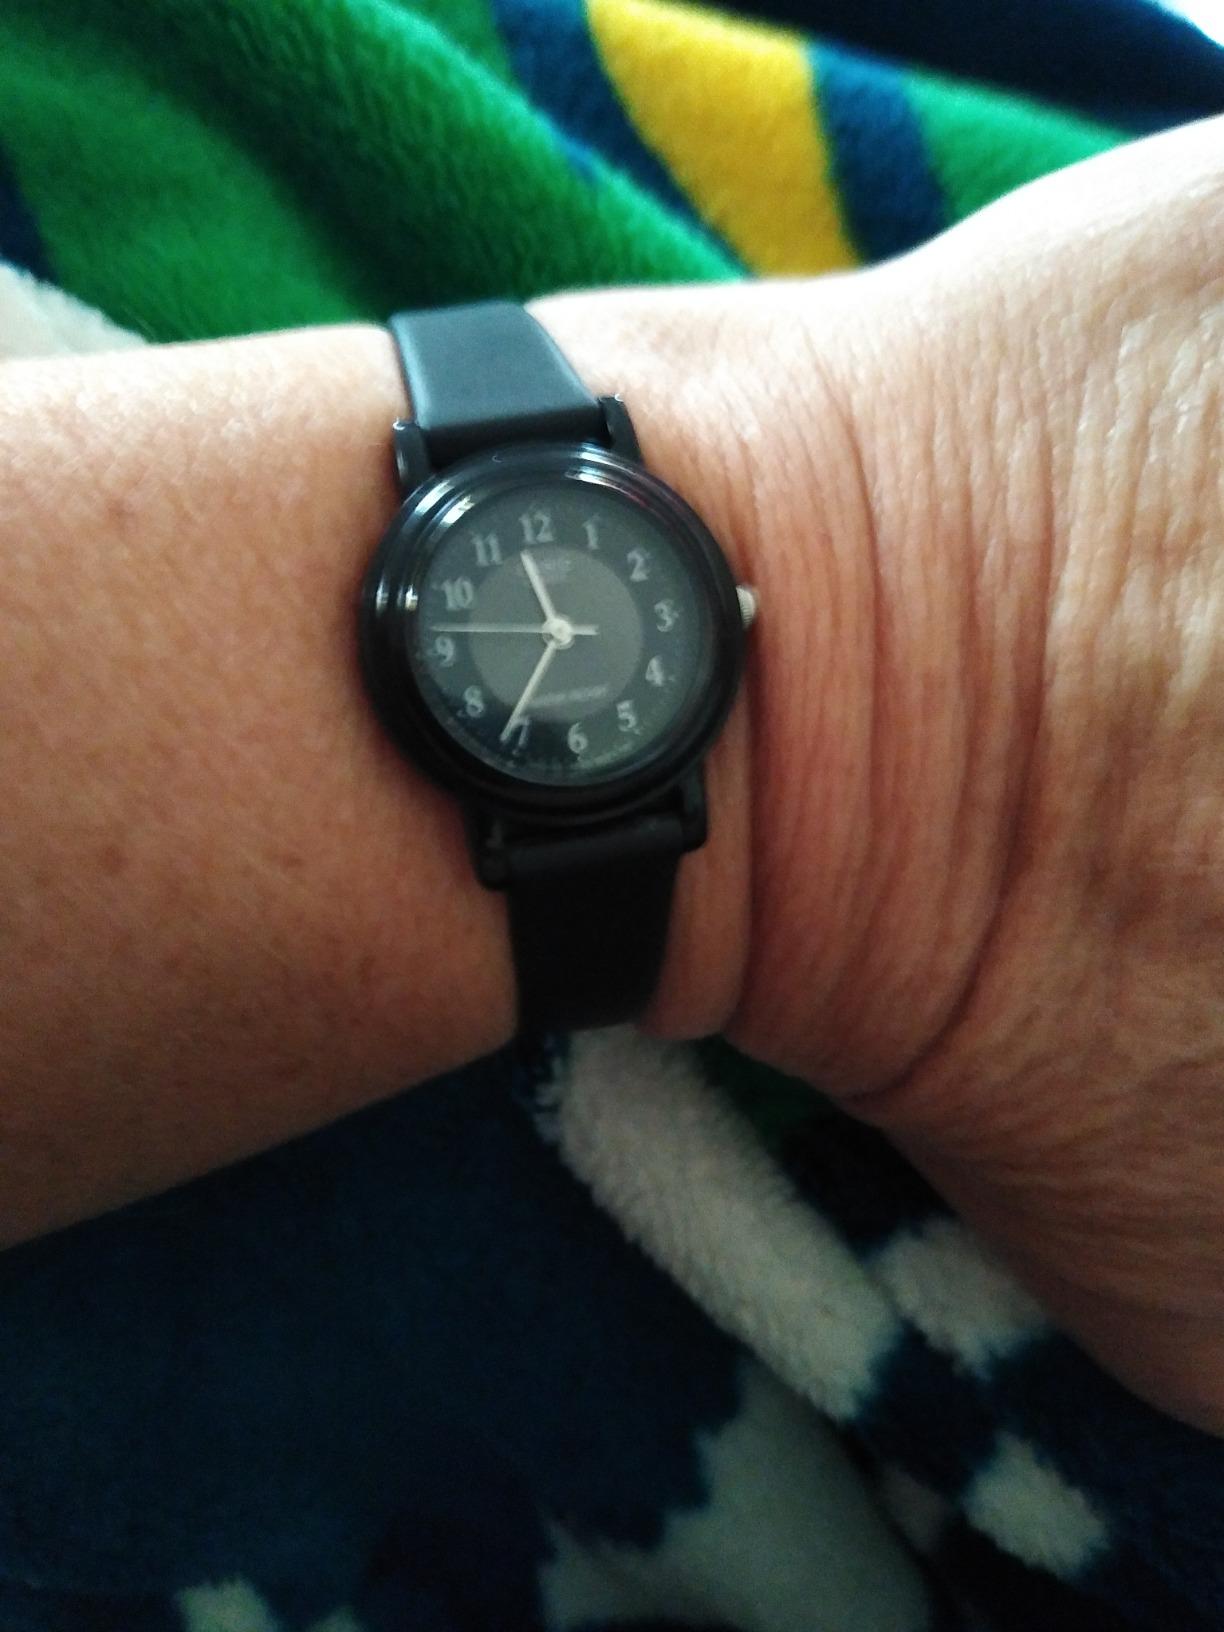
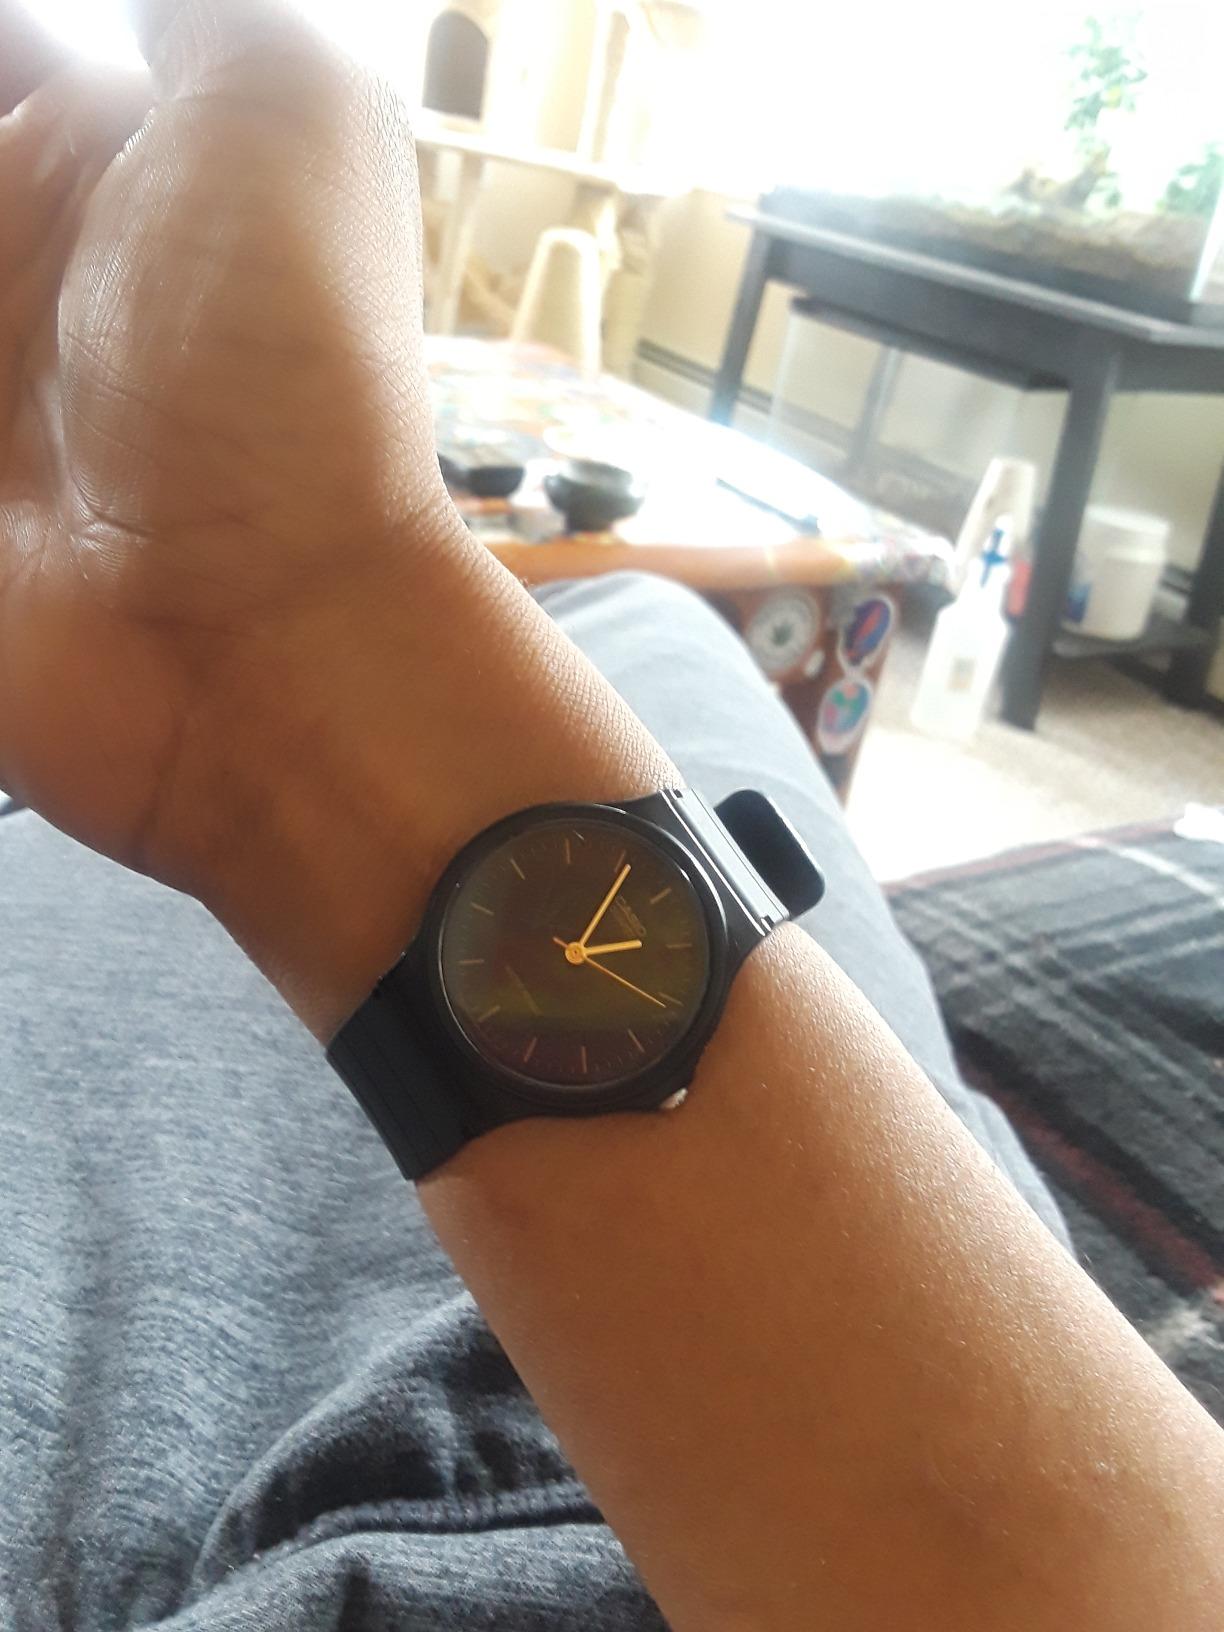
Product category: accessories_watch
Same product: no